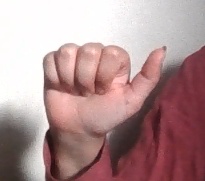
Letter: dhad